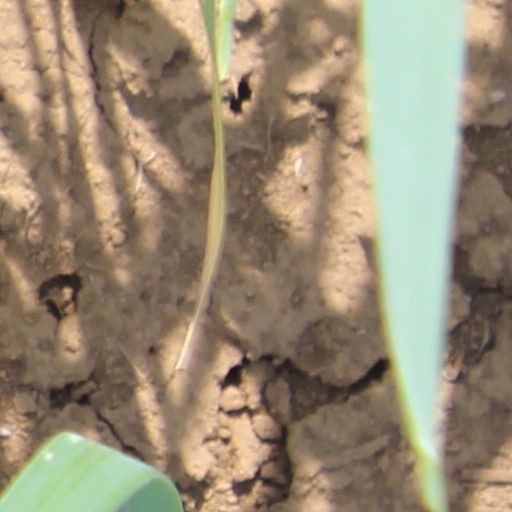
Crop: wheat